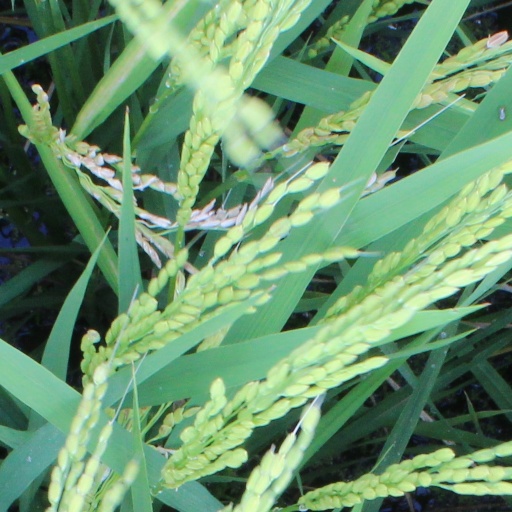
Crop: rice